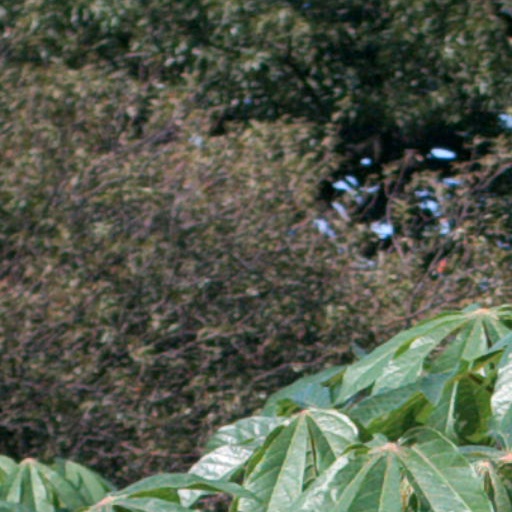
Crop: cassava